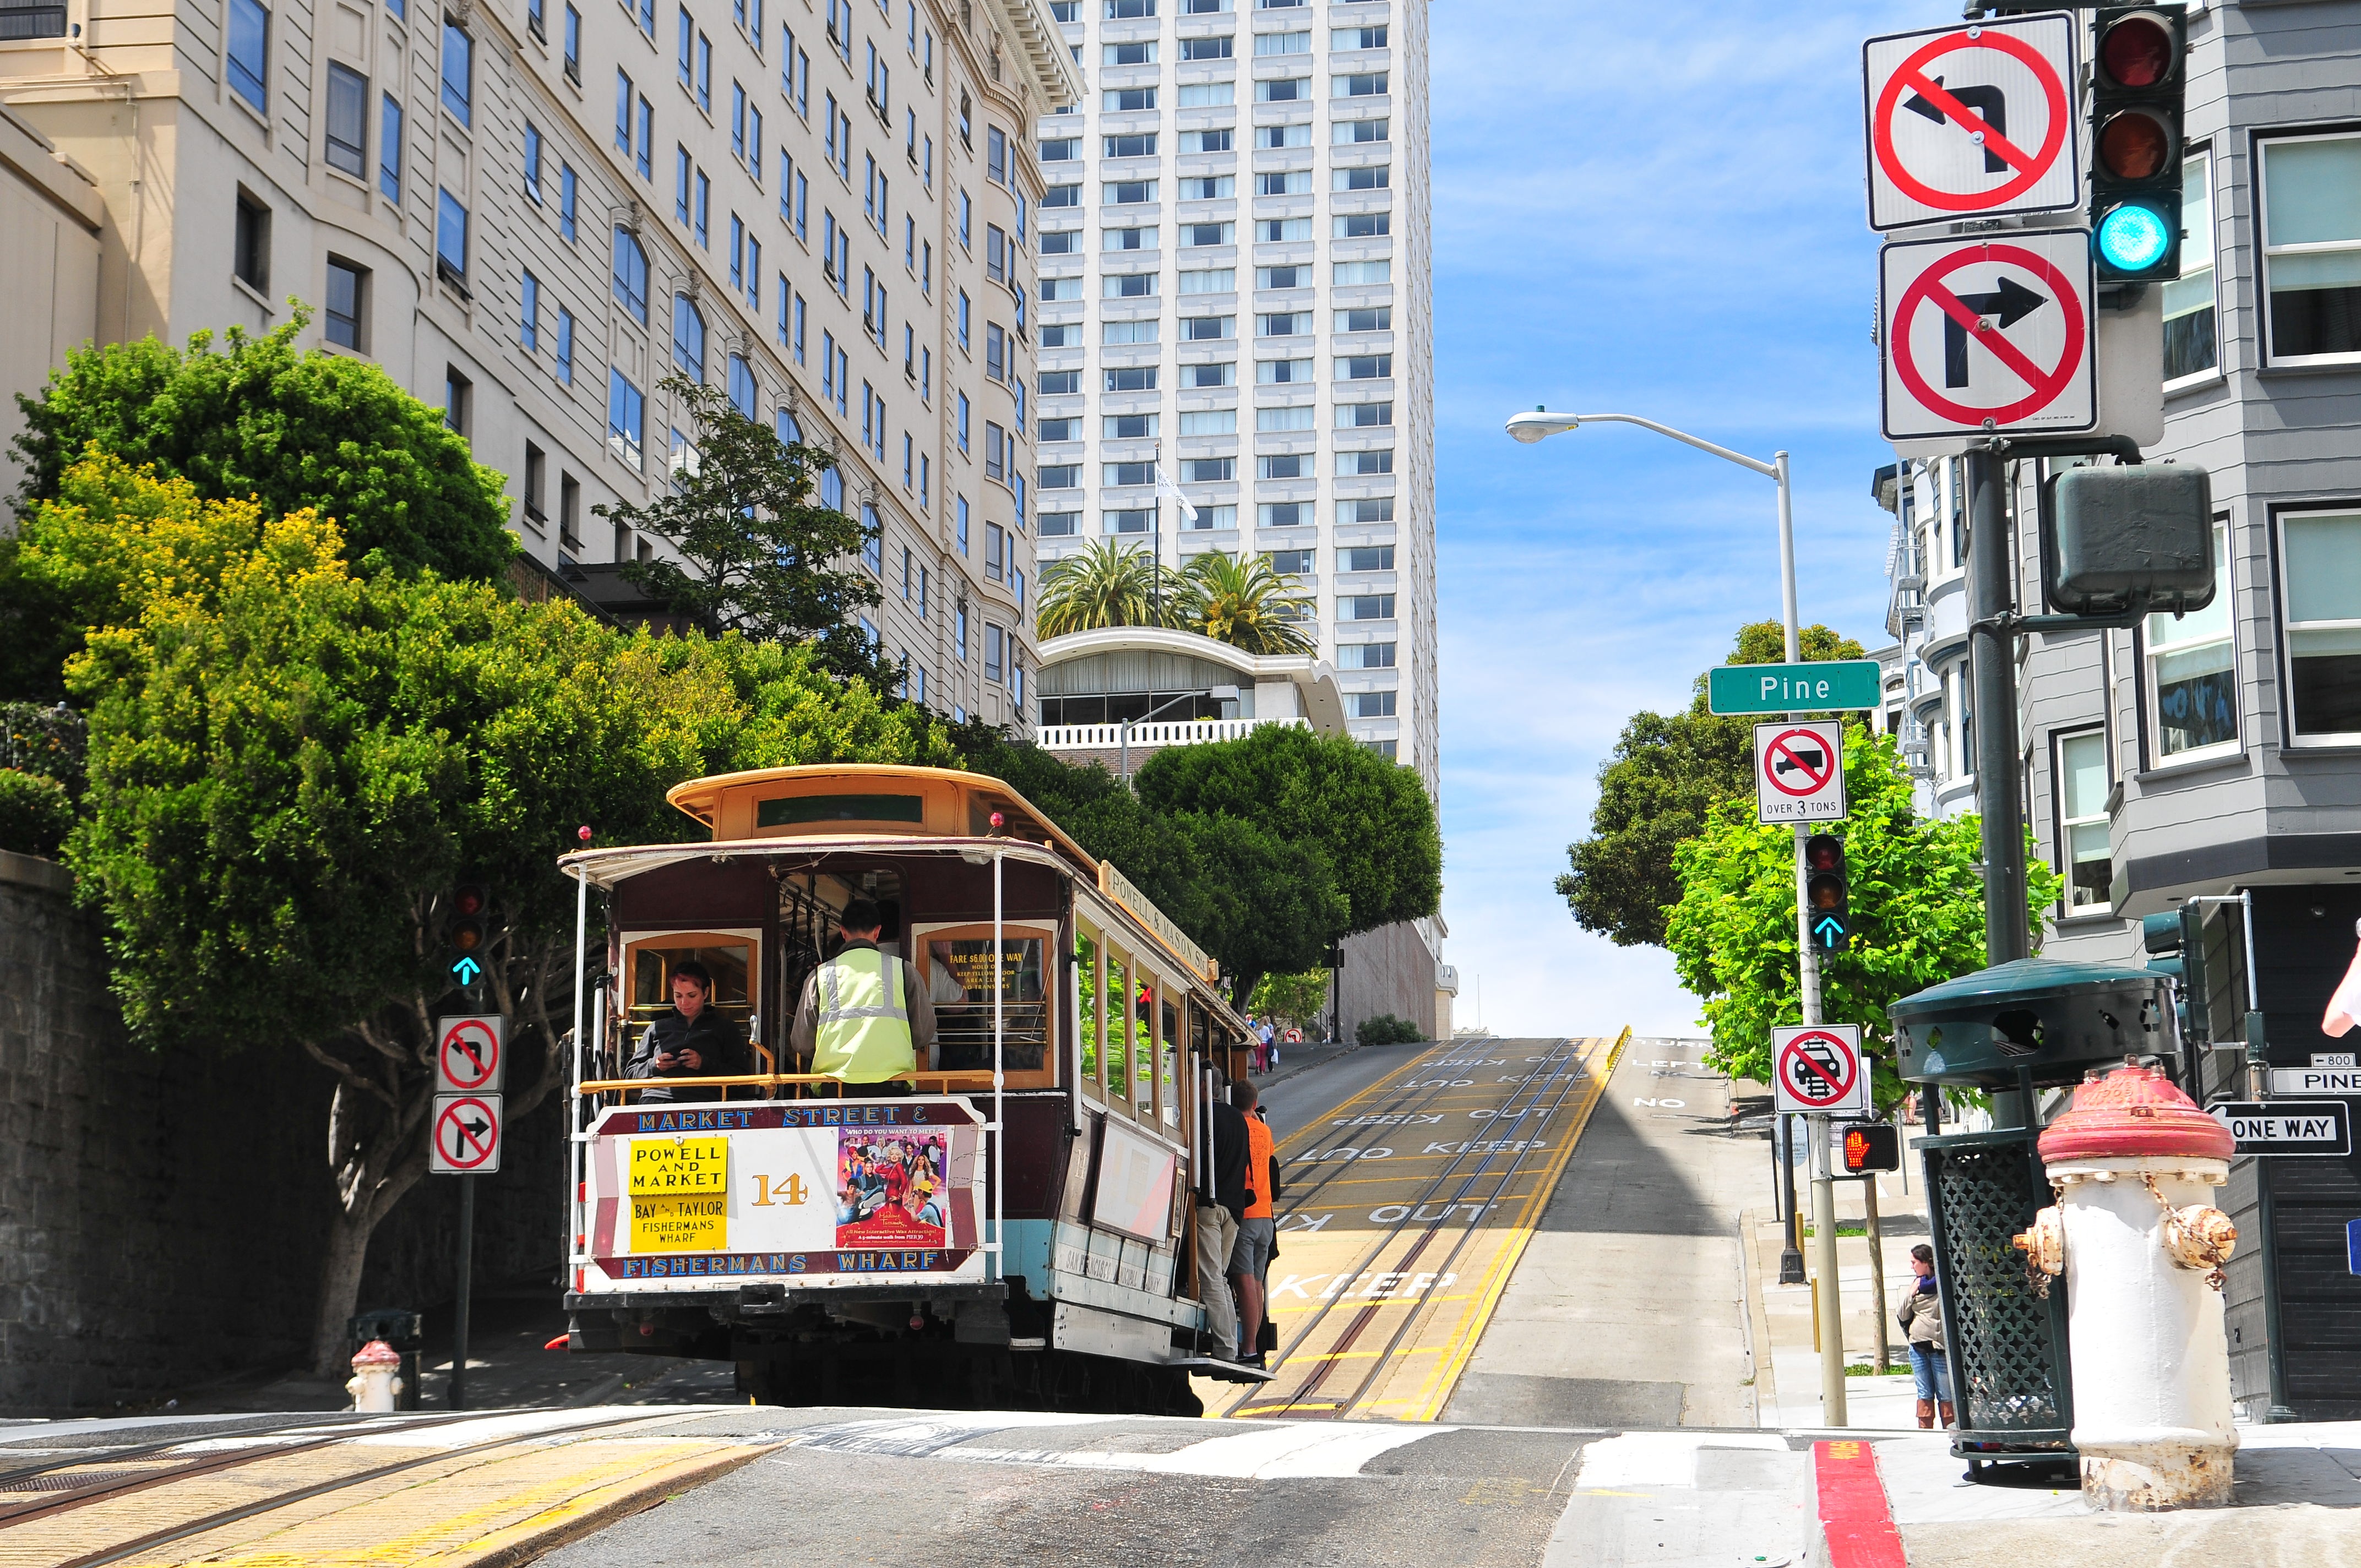
pedestrian, architecture, people, road, traffic, street, car, town, highway, building, city, urban, cityscape, downtown, travel, san francisco, motion, tram, transportation, transport, sign, line, vehicle, symbol, business, speed, tourism, lifestyle, lane, cable car, modern, public transport, land vehicle, rolling stock